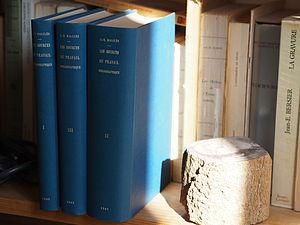
Louise-Noëlle Malclès (1899-1977), Les Sources du travail bibliographique, Genève, Droz, 1950 (réimpression de 1965).
Louise-Noëlle Malclès est une bibliographe, bibliothécaire et documentaliste française.